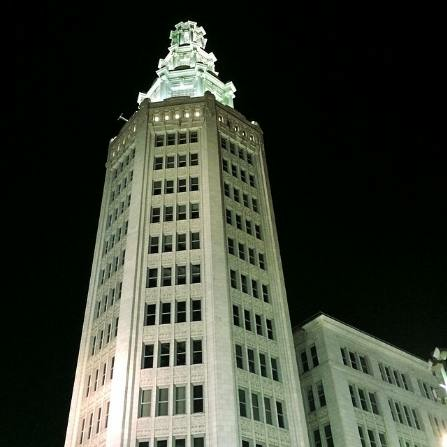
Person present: No